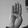
ASL letter: B